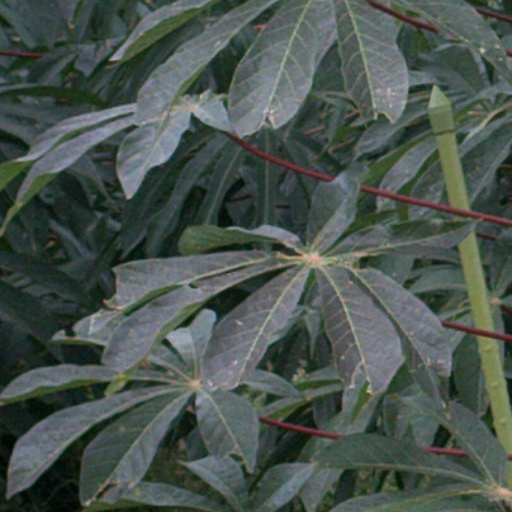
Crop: cassava